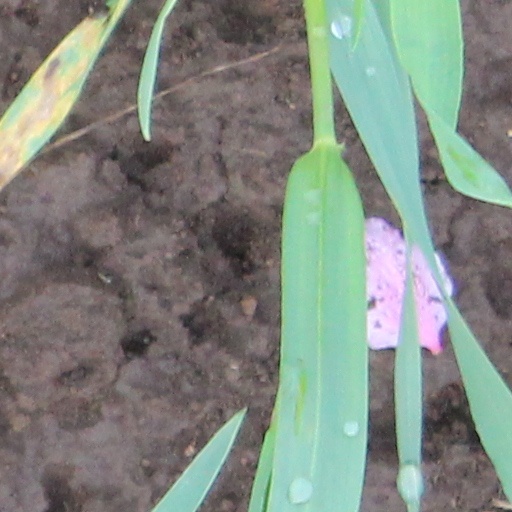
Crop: wheat